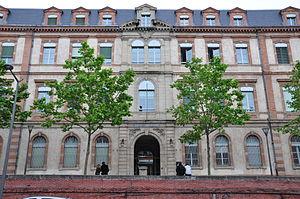
Lycée Lapérousechapelle de l'ancien collège des Jésuites, 2 lices Georges-Pompidou (Inscrit, 1957) This building is indexed in the Base Mérimée, a database of architectural heritage maintained by the French Ministry of Culture,
Cet article recense les monuments historiques français classés en 1957.
Le lycée Lapérouse est le plus ancien établissement d’enseignement secondaire de la Ville d’Albi et du département du Tarn. Longtemps collège et lycée, il a maintenant fonction de lycée général, accueillant des CPGE scientifiques. Son nom lui a été donné d’après Jean-François de La Pérouse, né à proximité d'Albi, et ancien élève du collège antérieur au lycée.
Ce tableau présente la liste de tous les monuments historiques classés ou inscrits dans la ville d'Albi, Tarn, en France.